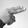
ASL letter: H